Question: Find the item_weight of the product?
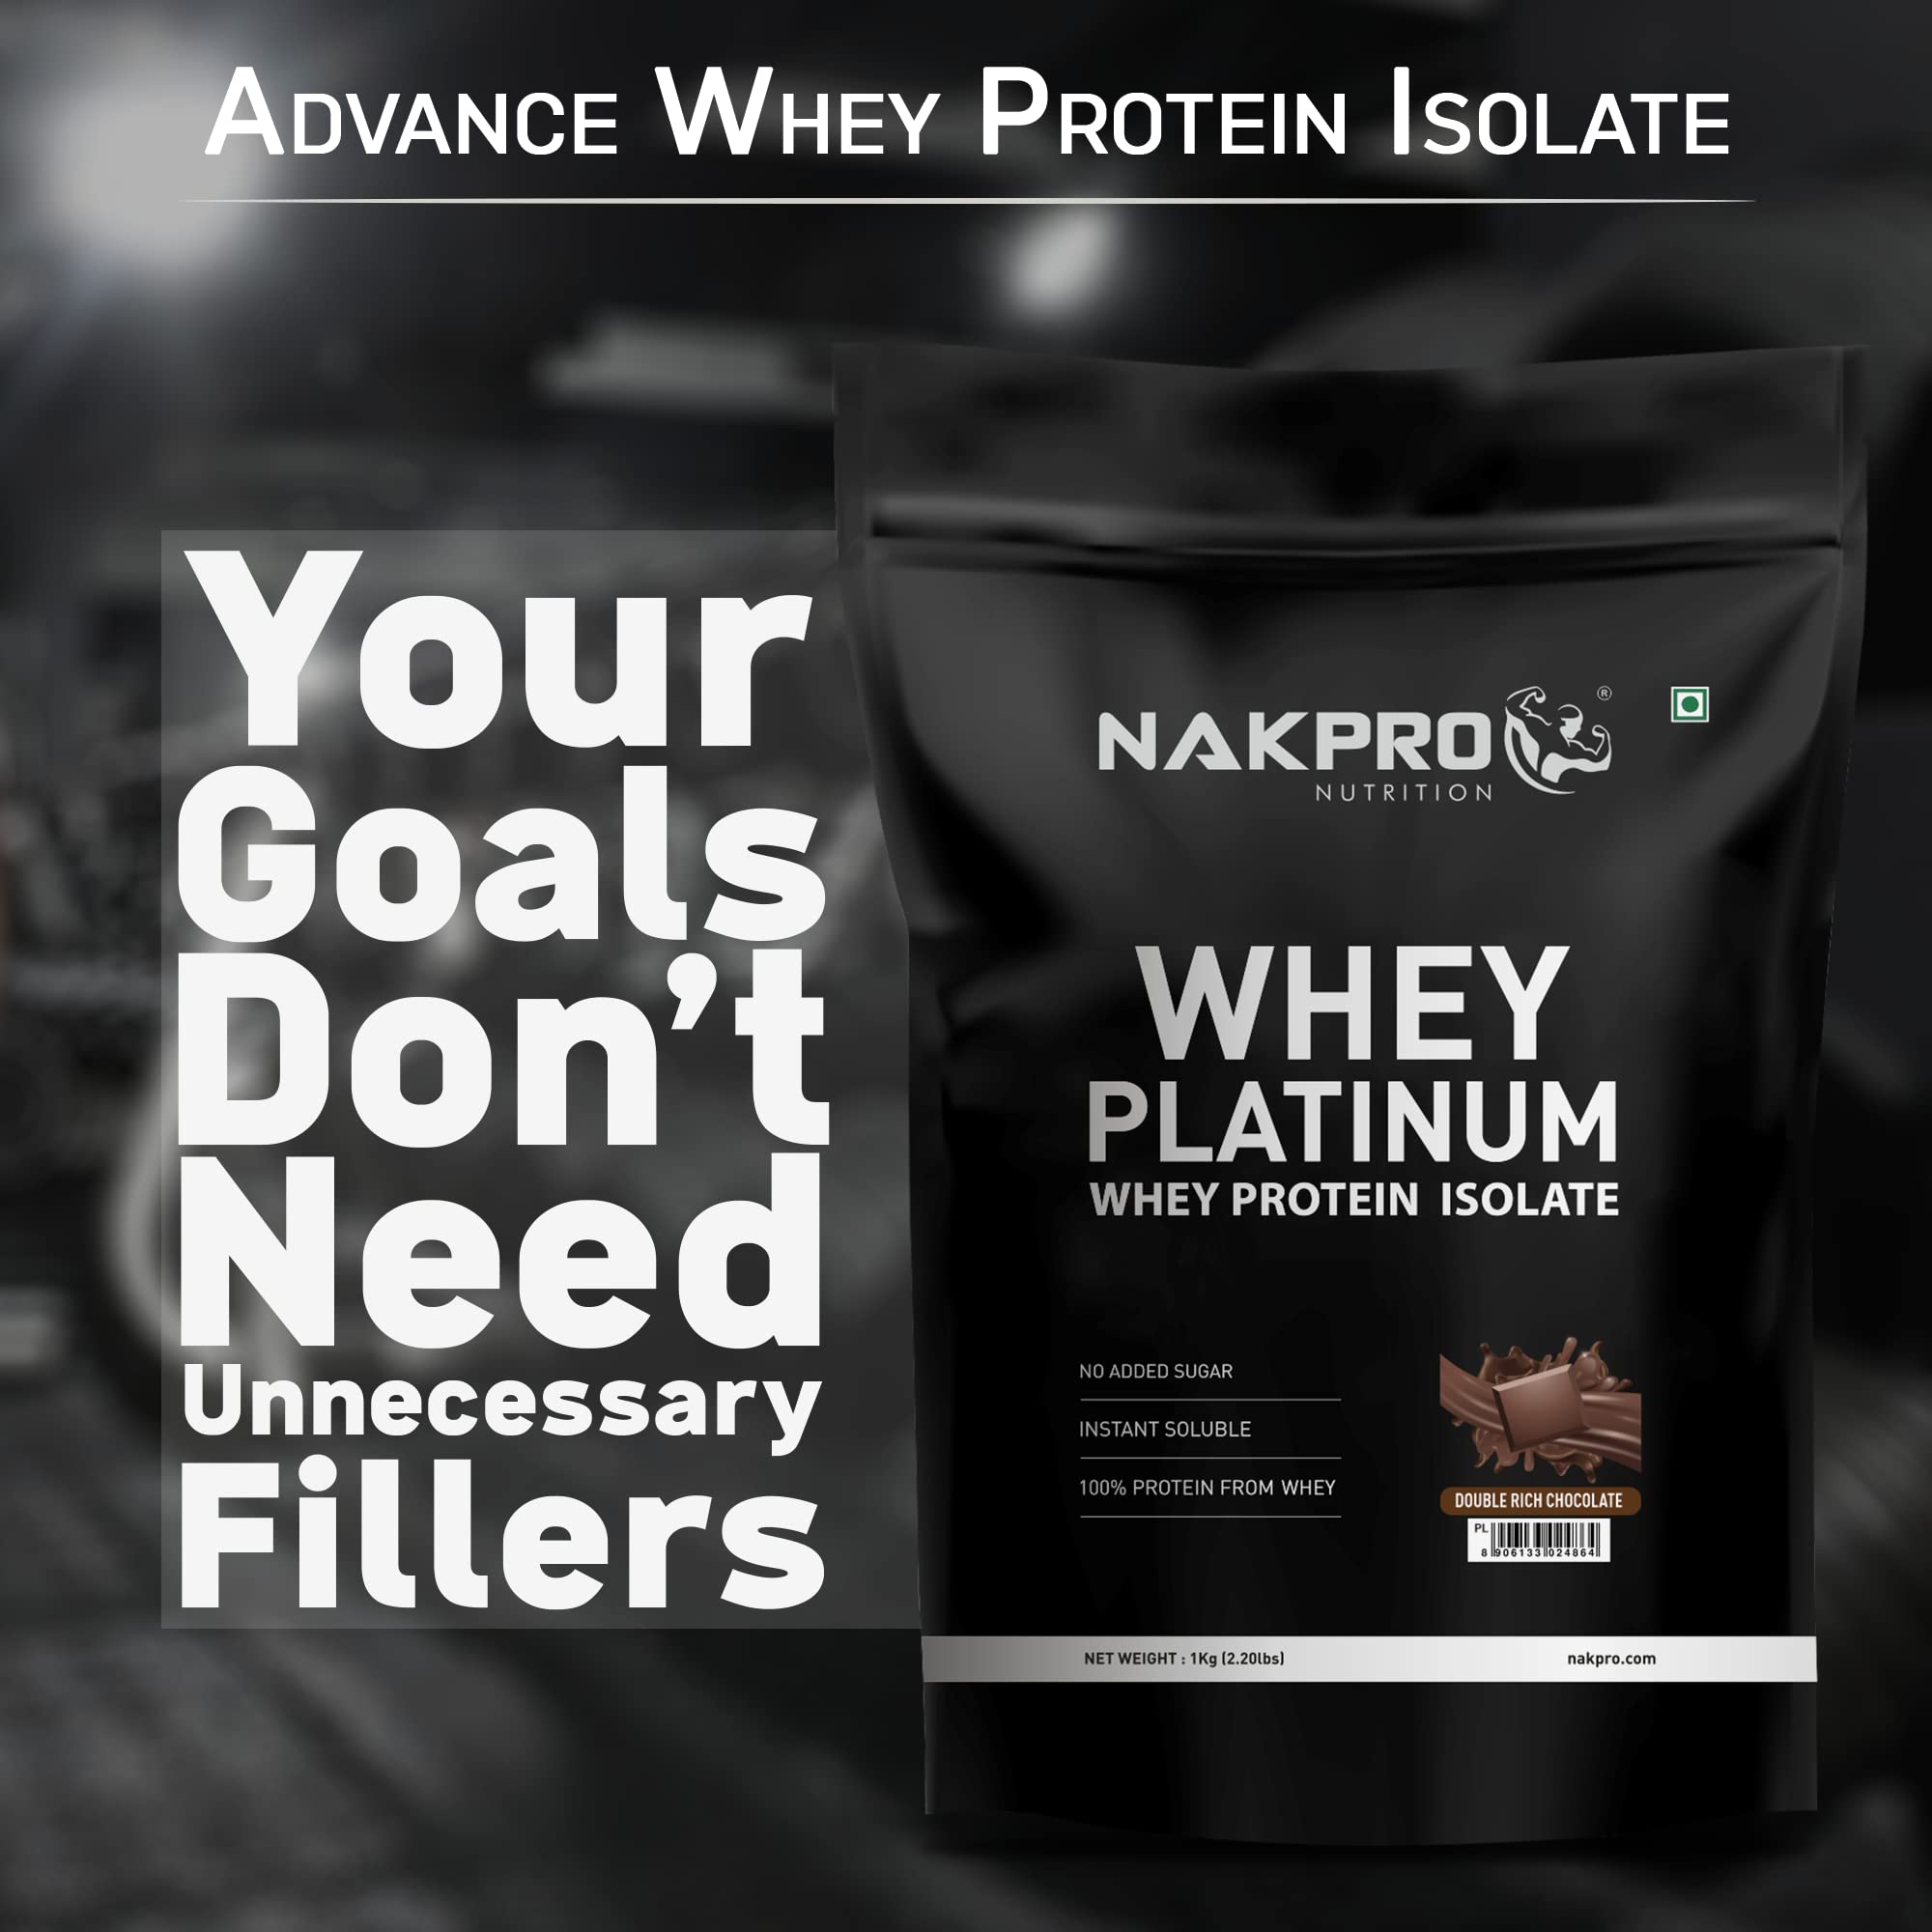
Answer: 2.2 pound